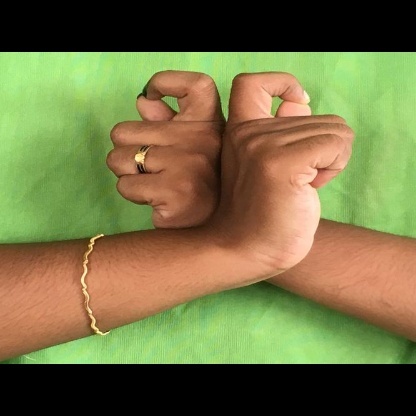
Mudra: Berunda